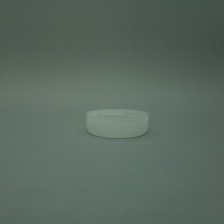
Color: white/transparent
Cap type: standard cap